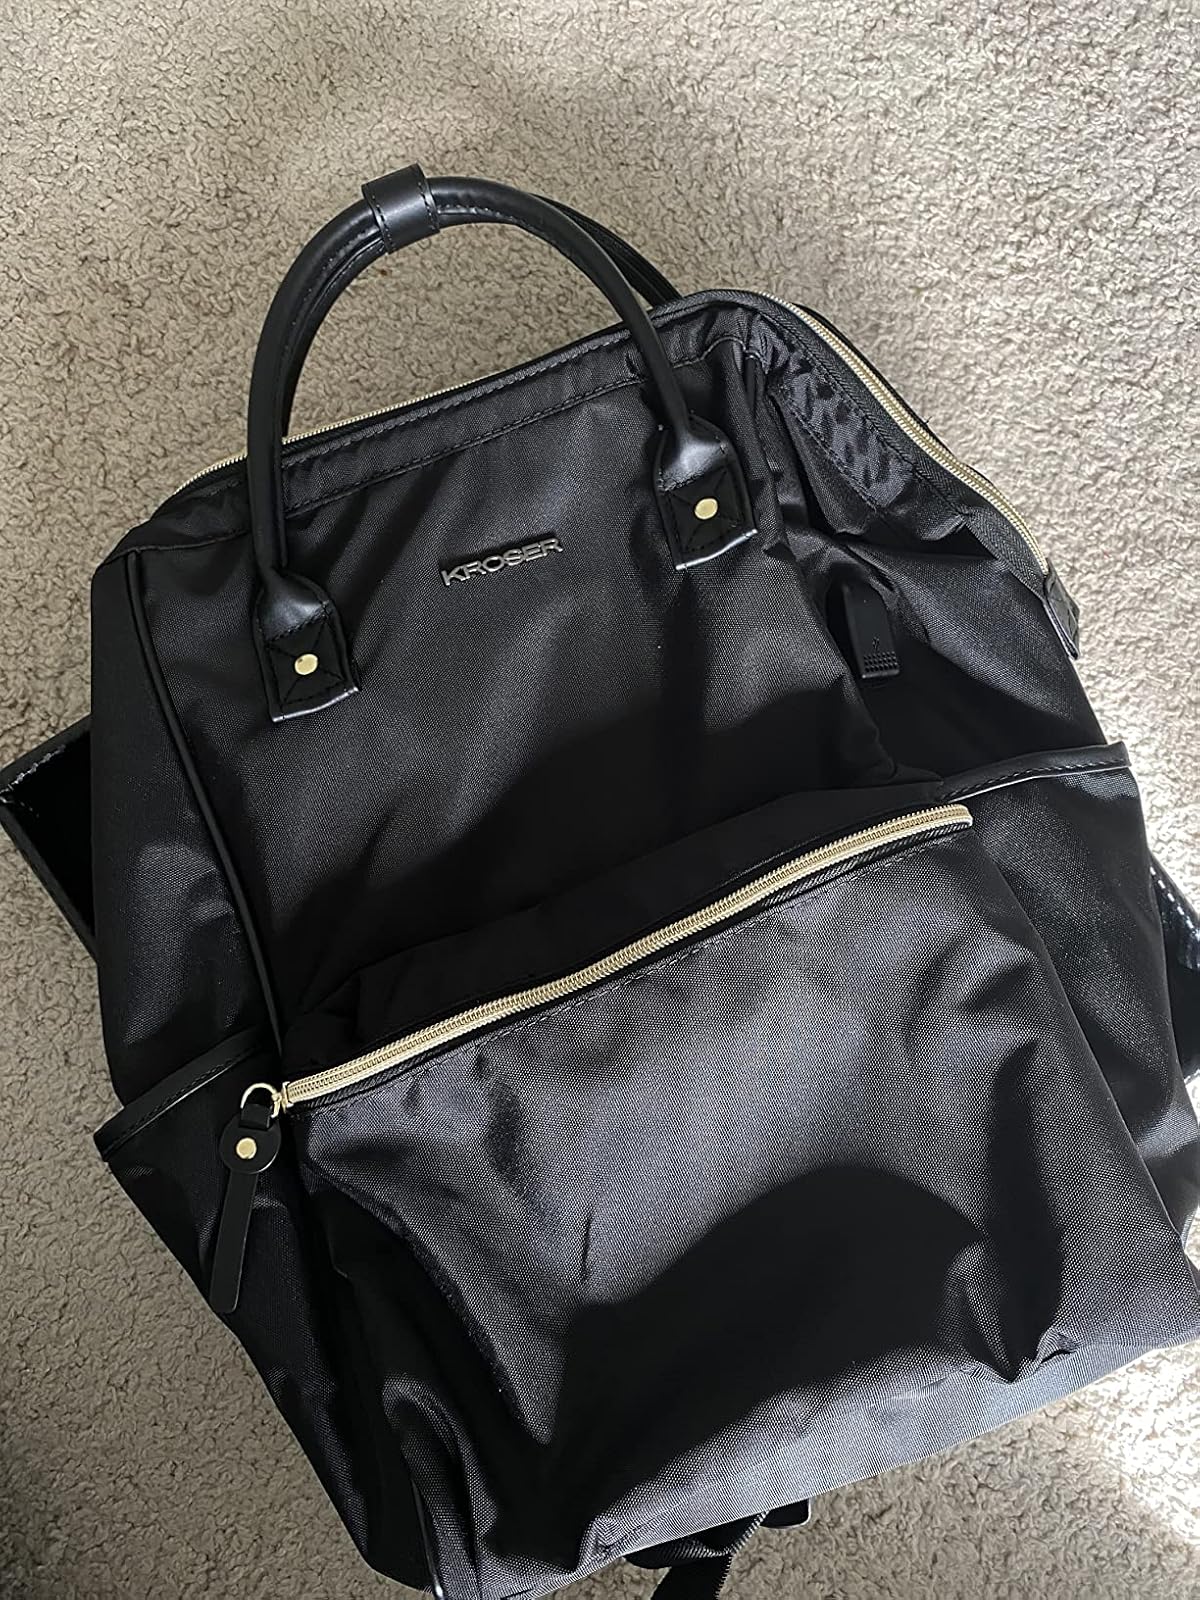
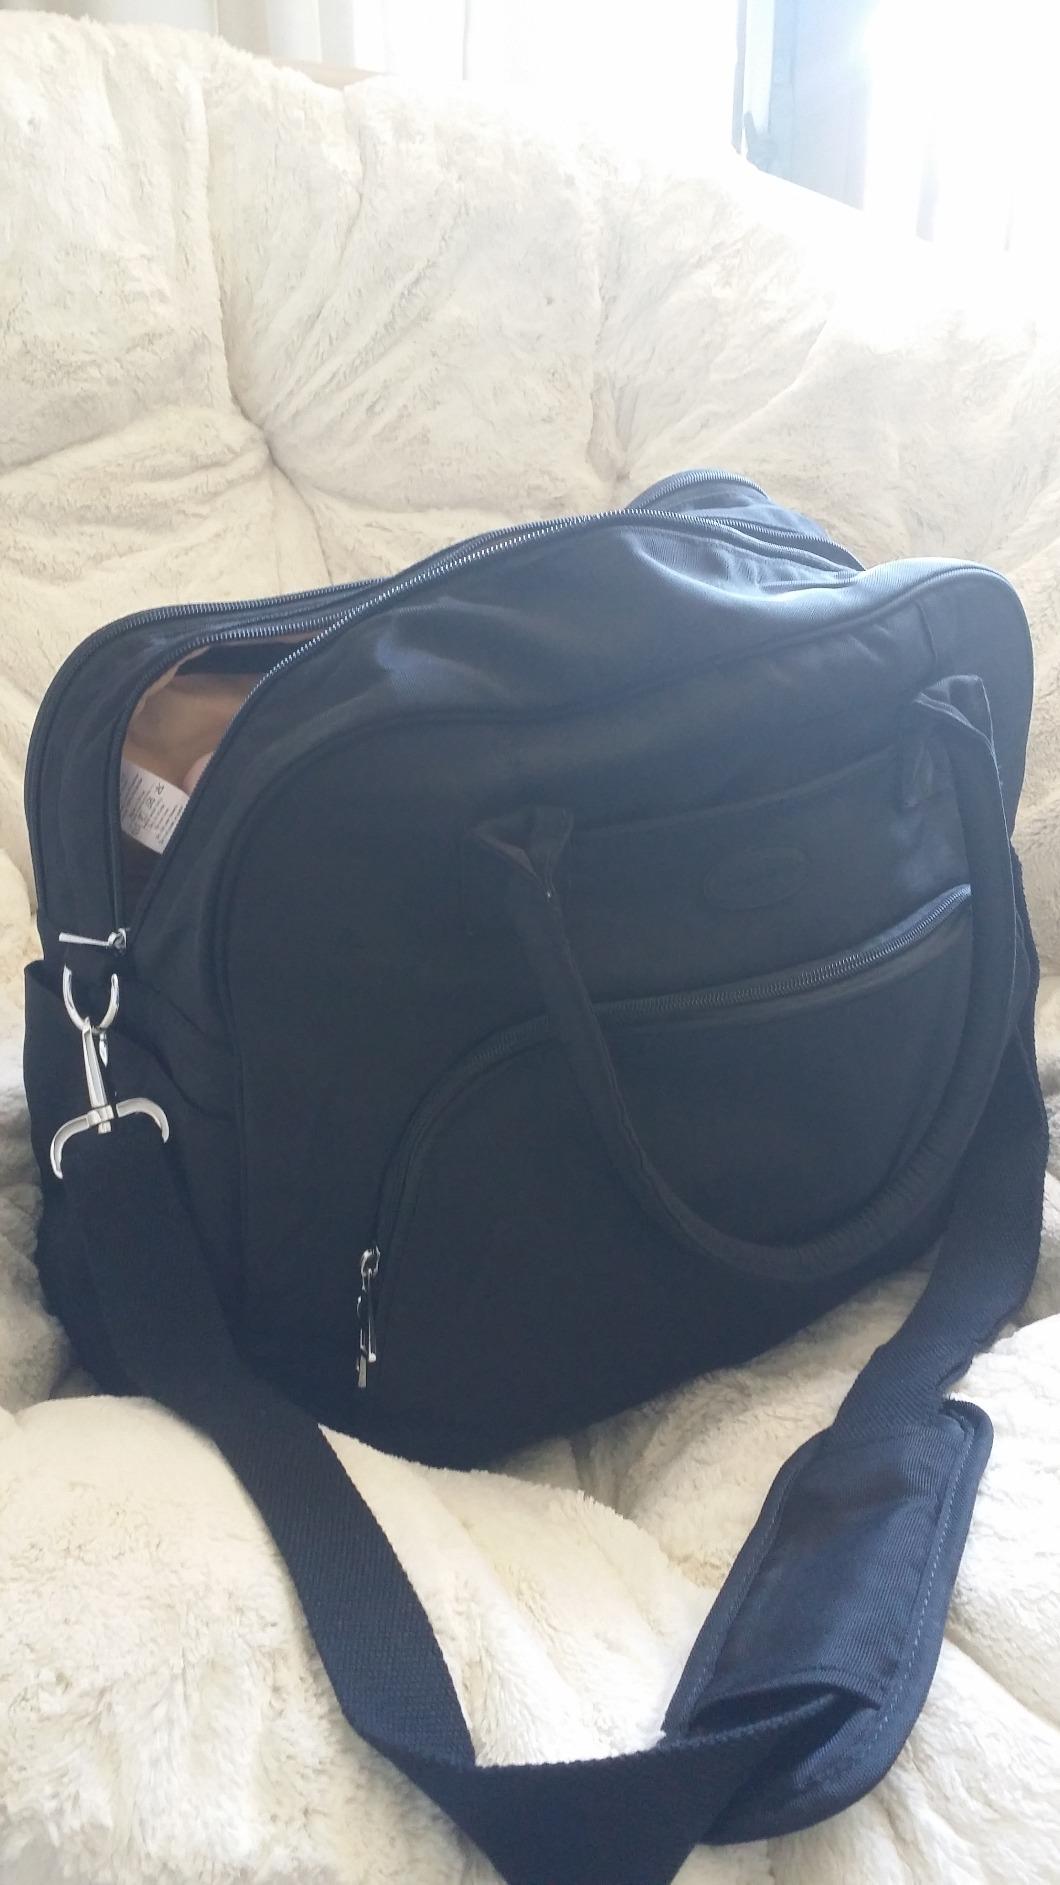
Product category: bag
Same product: no